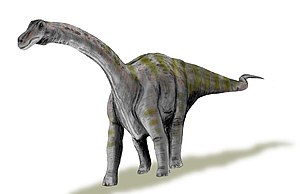
Sauropoder / Klassifikation
Sauropoder var en gruppe af store planteædende dinosaurer i underordenen Sauropodomorpha. Gruppen rummer så velkendte slægter som Apatosaurus og Diplodocus. Det var de største dyr, som har levet på land. De tilhørte den del af dinosaurerne der placeres i ordenen Saurischia.